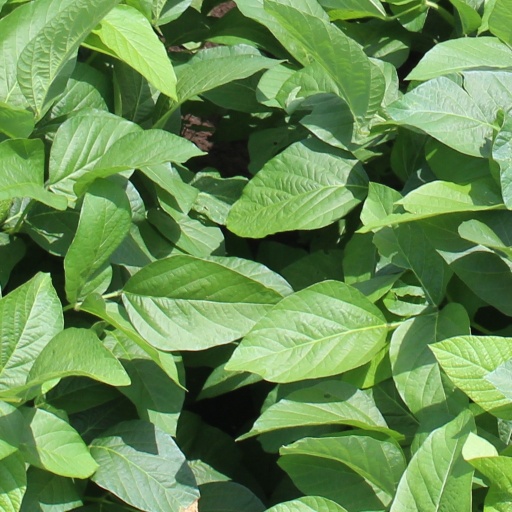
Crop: soybean